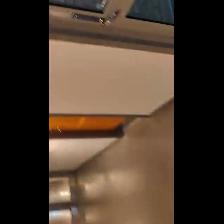
Label: NonHuman